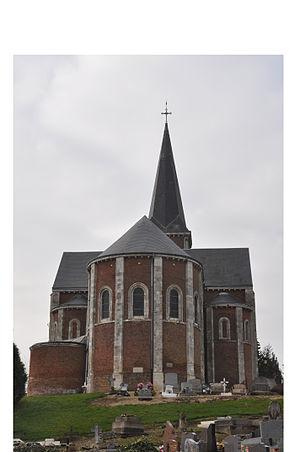
Eglise de Saint-Aubin-Routot (Seine-Maritime)
Saint-Aubin-Routot est une commune française située dans le département de la Seine-Maritime en région Normandie.